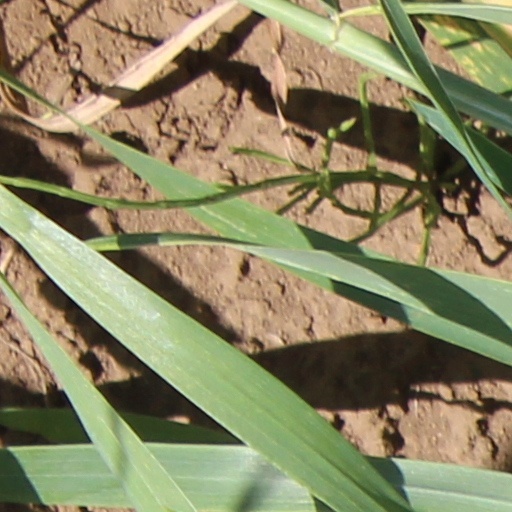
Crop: wheat